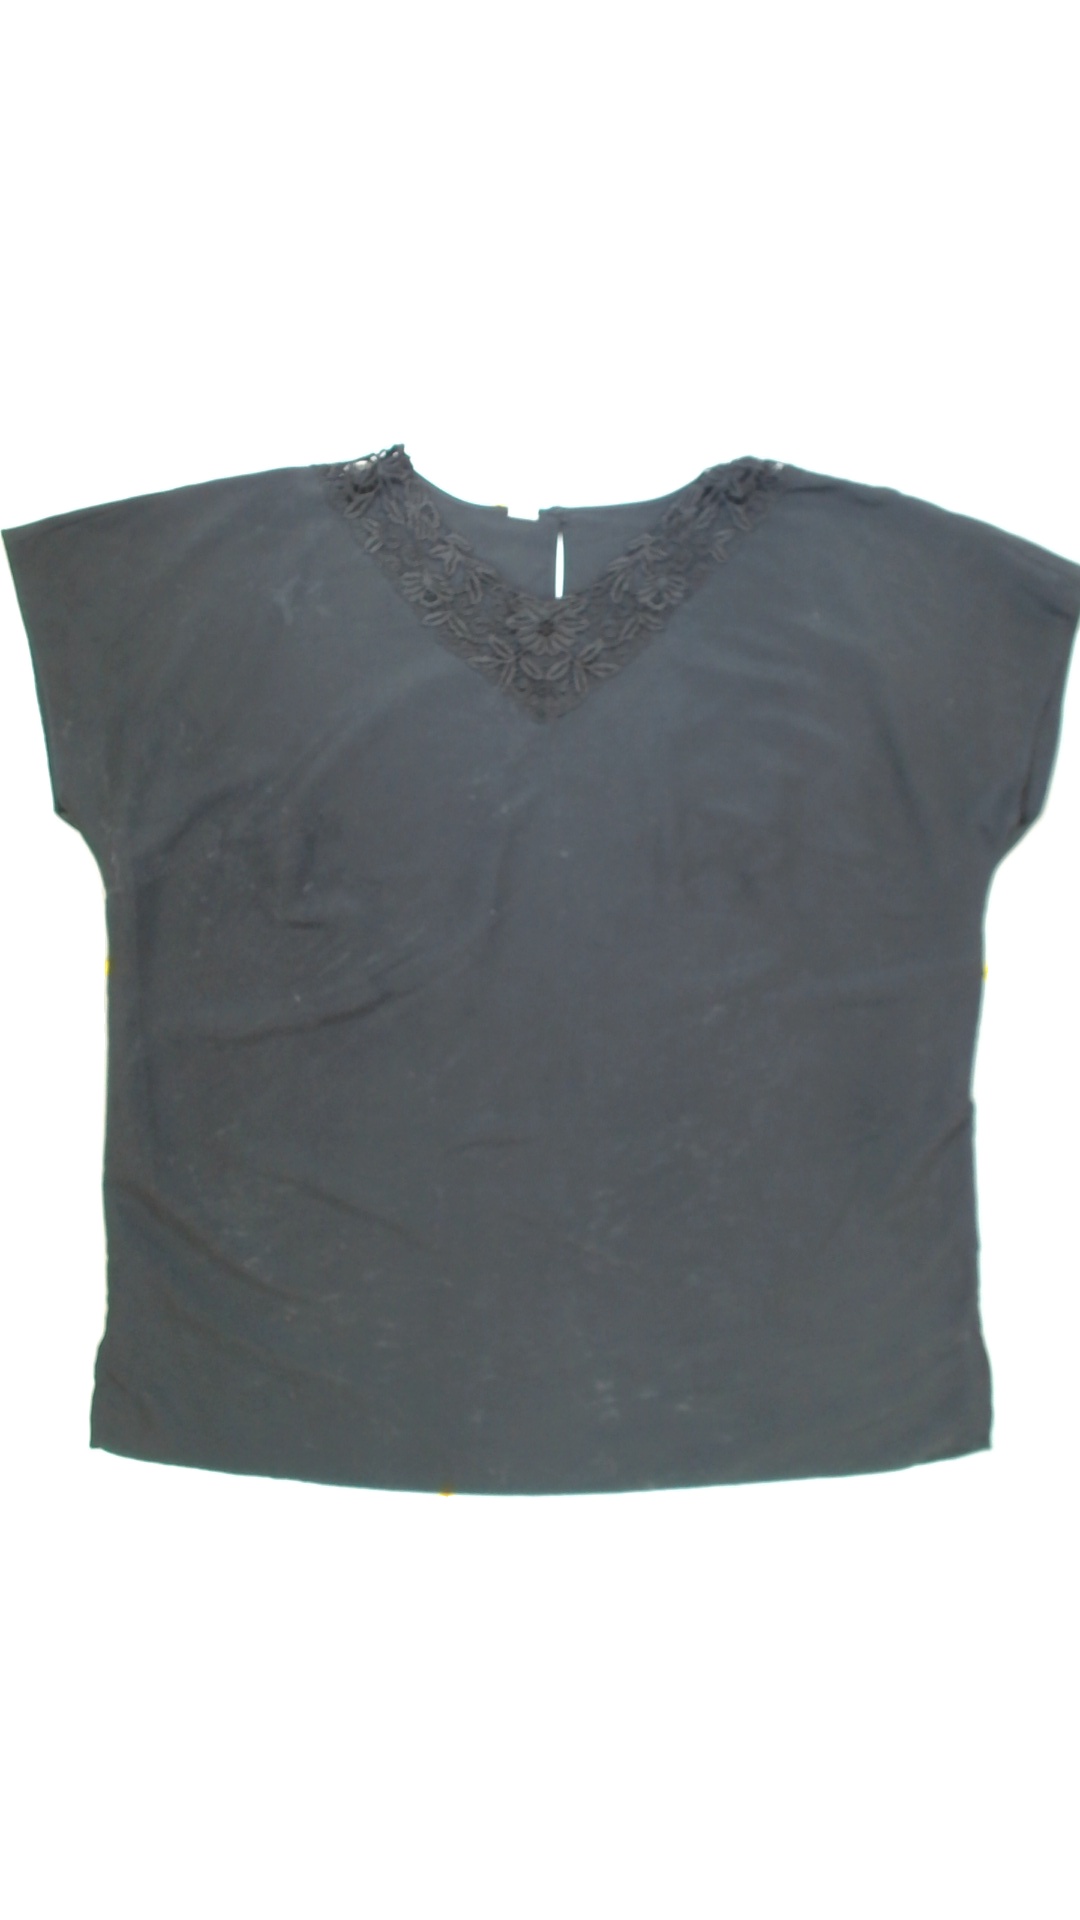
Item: Blouse (Ladies)
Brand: Not Applicable
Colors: Black
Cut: Regular, V-collar
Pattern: Plain
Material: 100%polyester
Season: All
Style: No trend
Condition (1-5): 2
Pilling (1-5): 5
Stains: Yes
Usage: Export
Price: <50